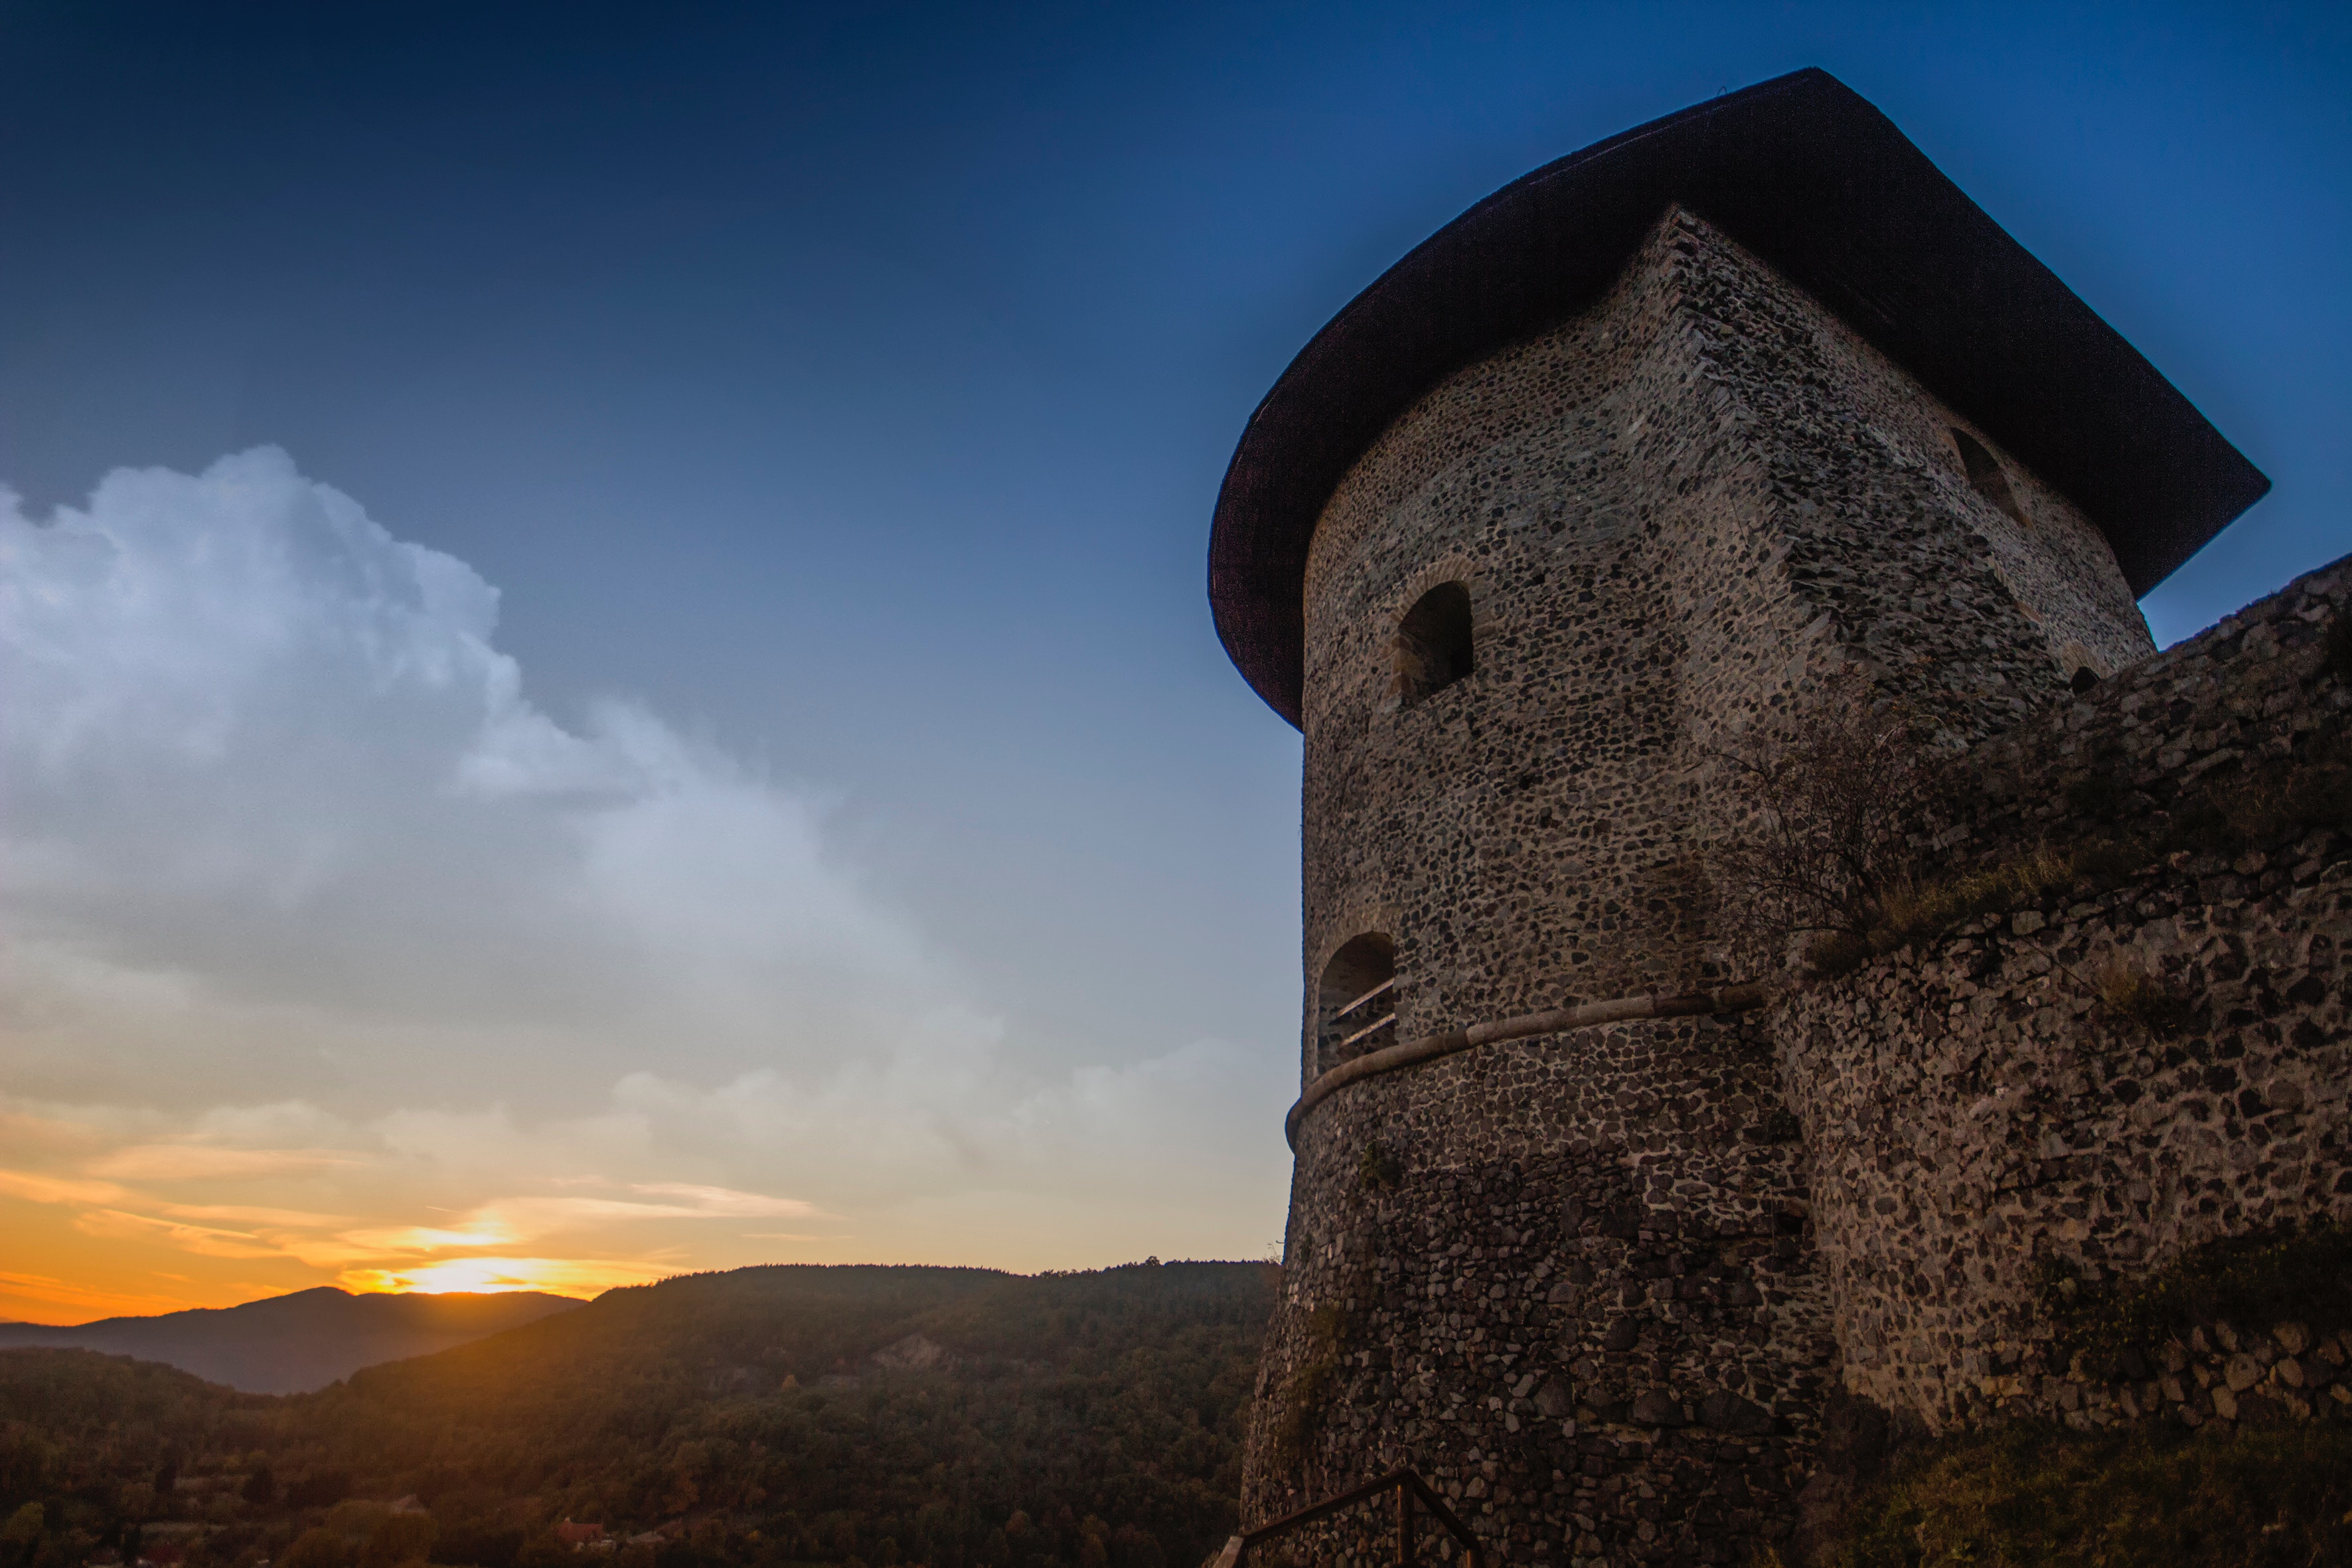
sky, fortification, cloud, castle, tree, atmosphere, architecture, rock, sunlight, evening, landscape, history, building, sunset, hill, horizon, middle ages, ancient history